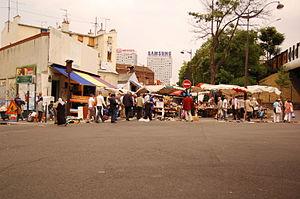
Un marché aux puces est un marché en plein air ne vendant pas d'alimentation et ne proposant à l'origine que de la brocante et de la fripe. On parle aussi familièrement des Puces.